The Butterfly Tree

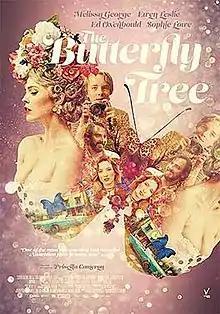
Theatrical film poster

The Butterfly Tree is a 2017 Australian drama film directed by Priscilla Cameron. It had its premiere at the 2017 Melbourne International Film Festival, and was screened in the Discovery section at the 2017 Toronto International Film Festival.